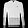
Label: Pullover